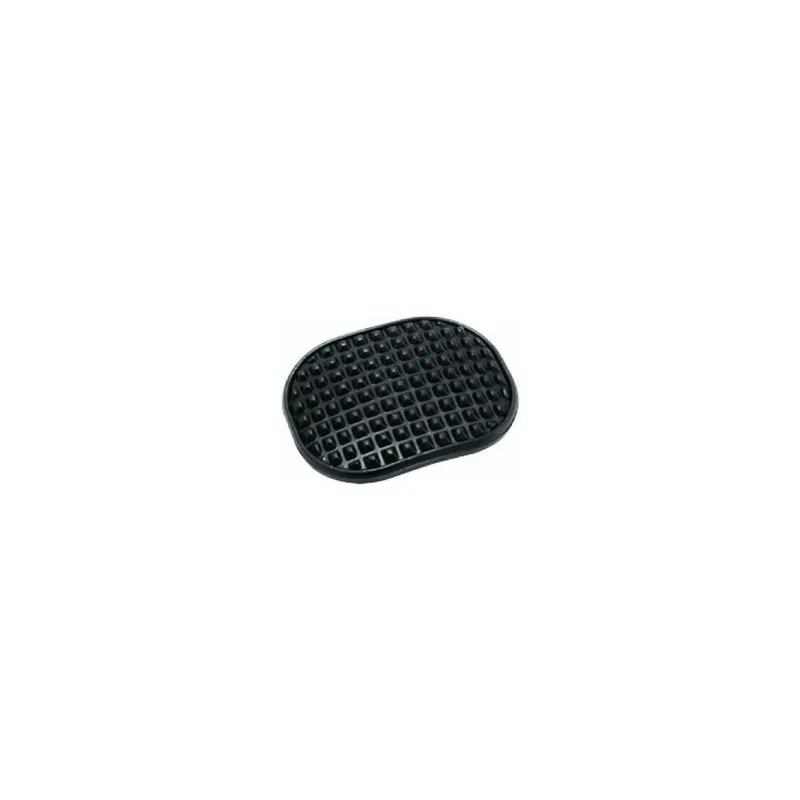
Fiorino Fren, Debriyaj Pedal Lastiği 2007-2022 Mtj 46786390
Parça Türü: Yan Sanayi Yedek Parça Parça Markası: Mtj Parça Kodu: MTJ 2248 OEM Numarası: 46786390 Parça Grubu: Fren, Debriyaj Pedal Lastiği Uyumlu Model Yılları: 2007 2008 2009 2010 2011 2012 2013 2014 2015 2016 2017 2018 2019 2020 2021 2022 Uyumlu Motor Tipleri: 1.3 multijet 1.4 8v Ziyaretçi Aramaları: Fiat Fiorino Fren Veya Debriyaj Pedalı Kaplaması Lastiği 2007-2022 Mtj 46786390 Fiat Fiorino Fren, Debriyaj Pedalı Kaydırmaz Lastiği 2007-2022 Mtj 46786390 Fiat Fiorino Fren, Debriyaj Ayak Pedalı Kauçuk Lastiği 2007-2022 Mtj 46786390
Brand: Mtj
Category: Vehicles & Parts > Vehicle Parts & Accessories > Motor Vehicle Parts > Motor Vehicle Interior Fittings > Pedal Sets